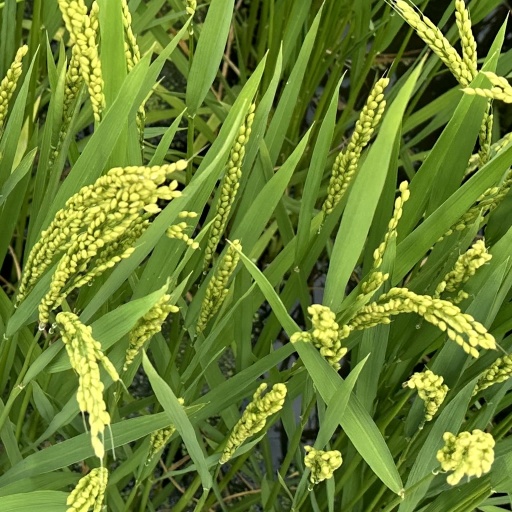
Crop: rice